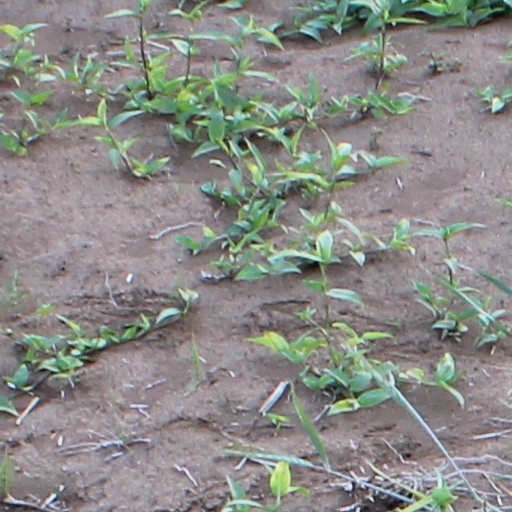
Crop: wheat